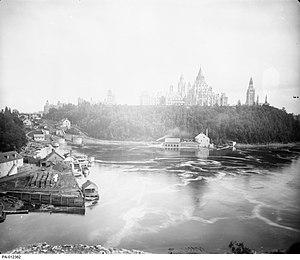
Le Club d’aviron d’Ottawa est un club d’aviron basé à Ottawa. Il est localisé sur la rive sud de la rivière des Outaouais au 10 Lady Grey avenue. Le club est enregistré auprès d’Aviron Canada et de Row Ontario.